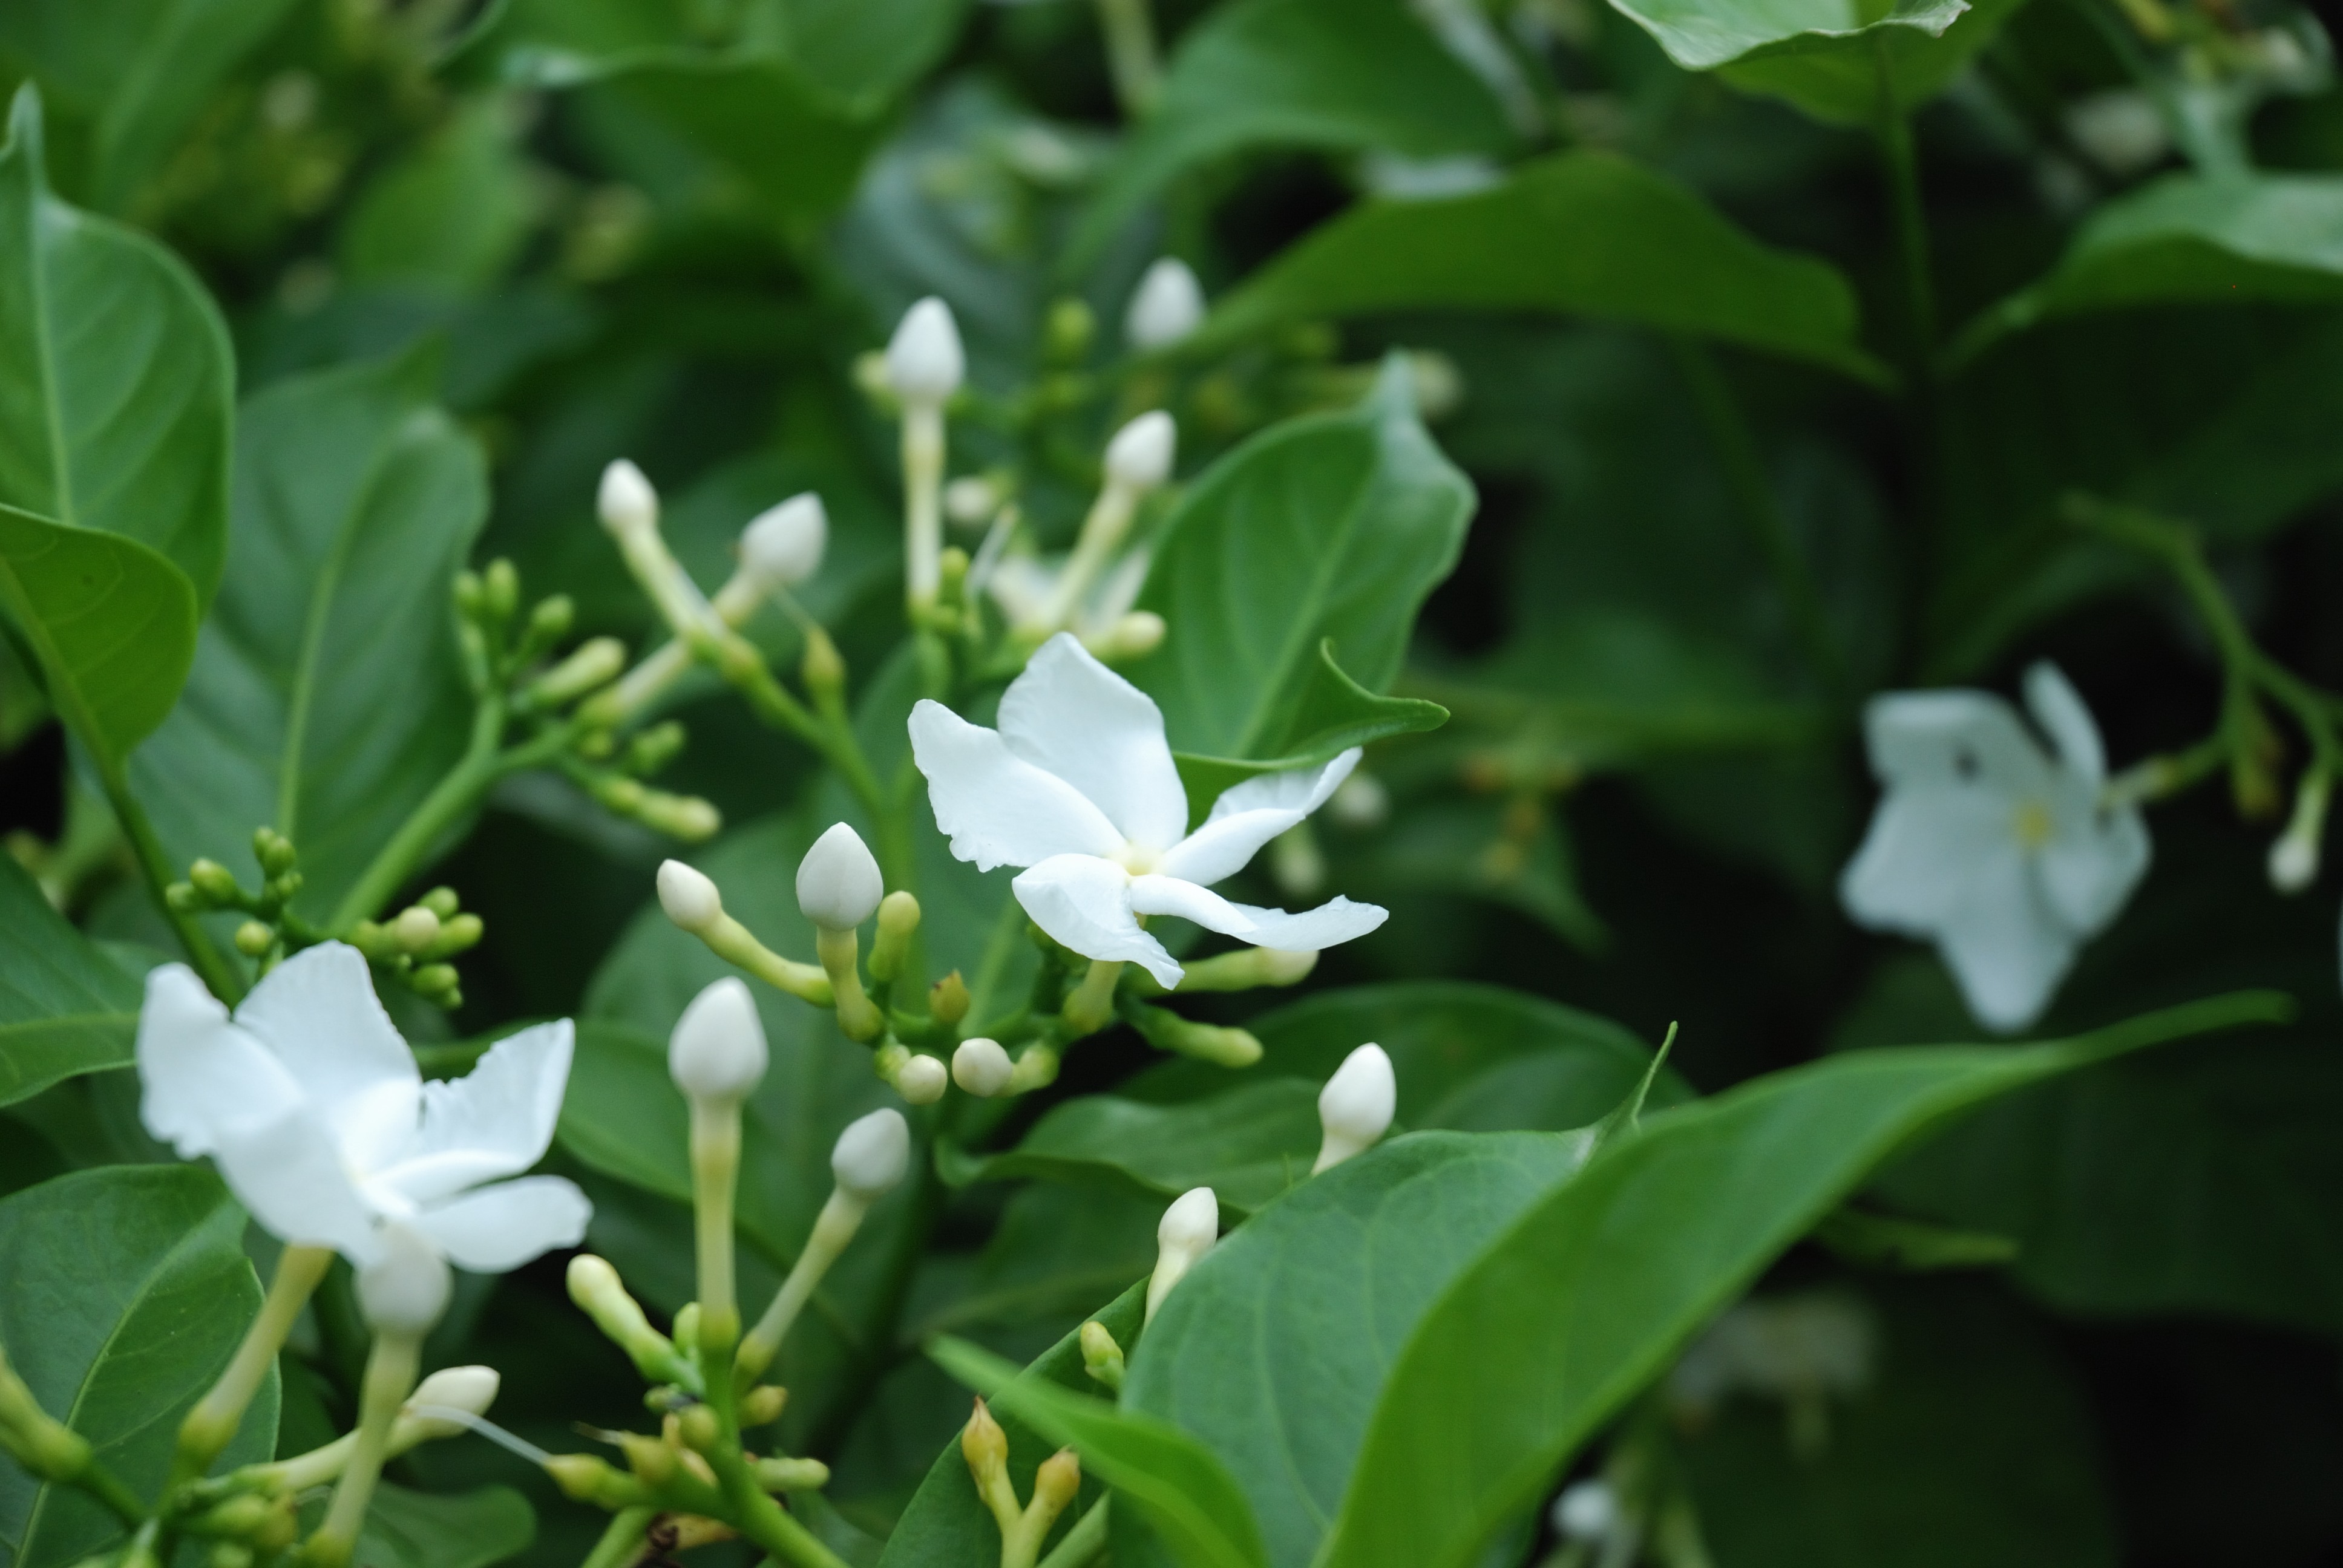
nature, cactus, plant, white, flower, green, macro, botany, flora, white flower, wildflower, flowers, shrub, jasmine, flowering plant, land plant, dayflower family